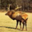
Label: deer